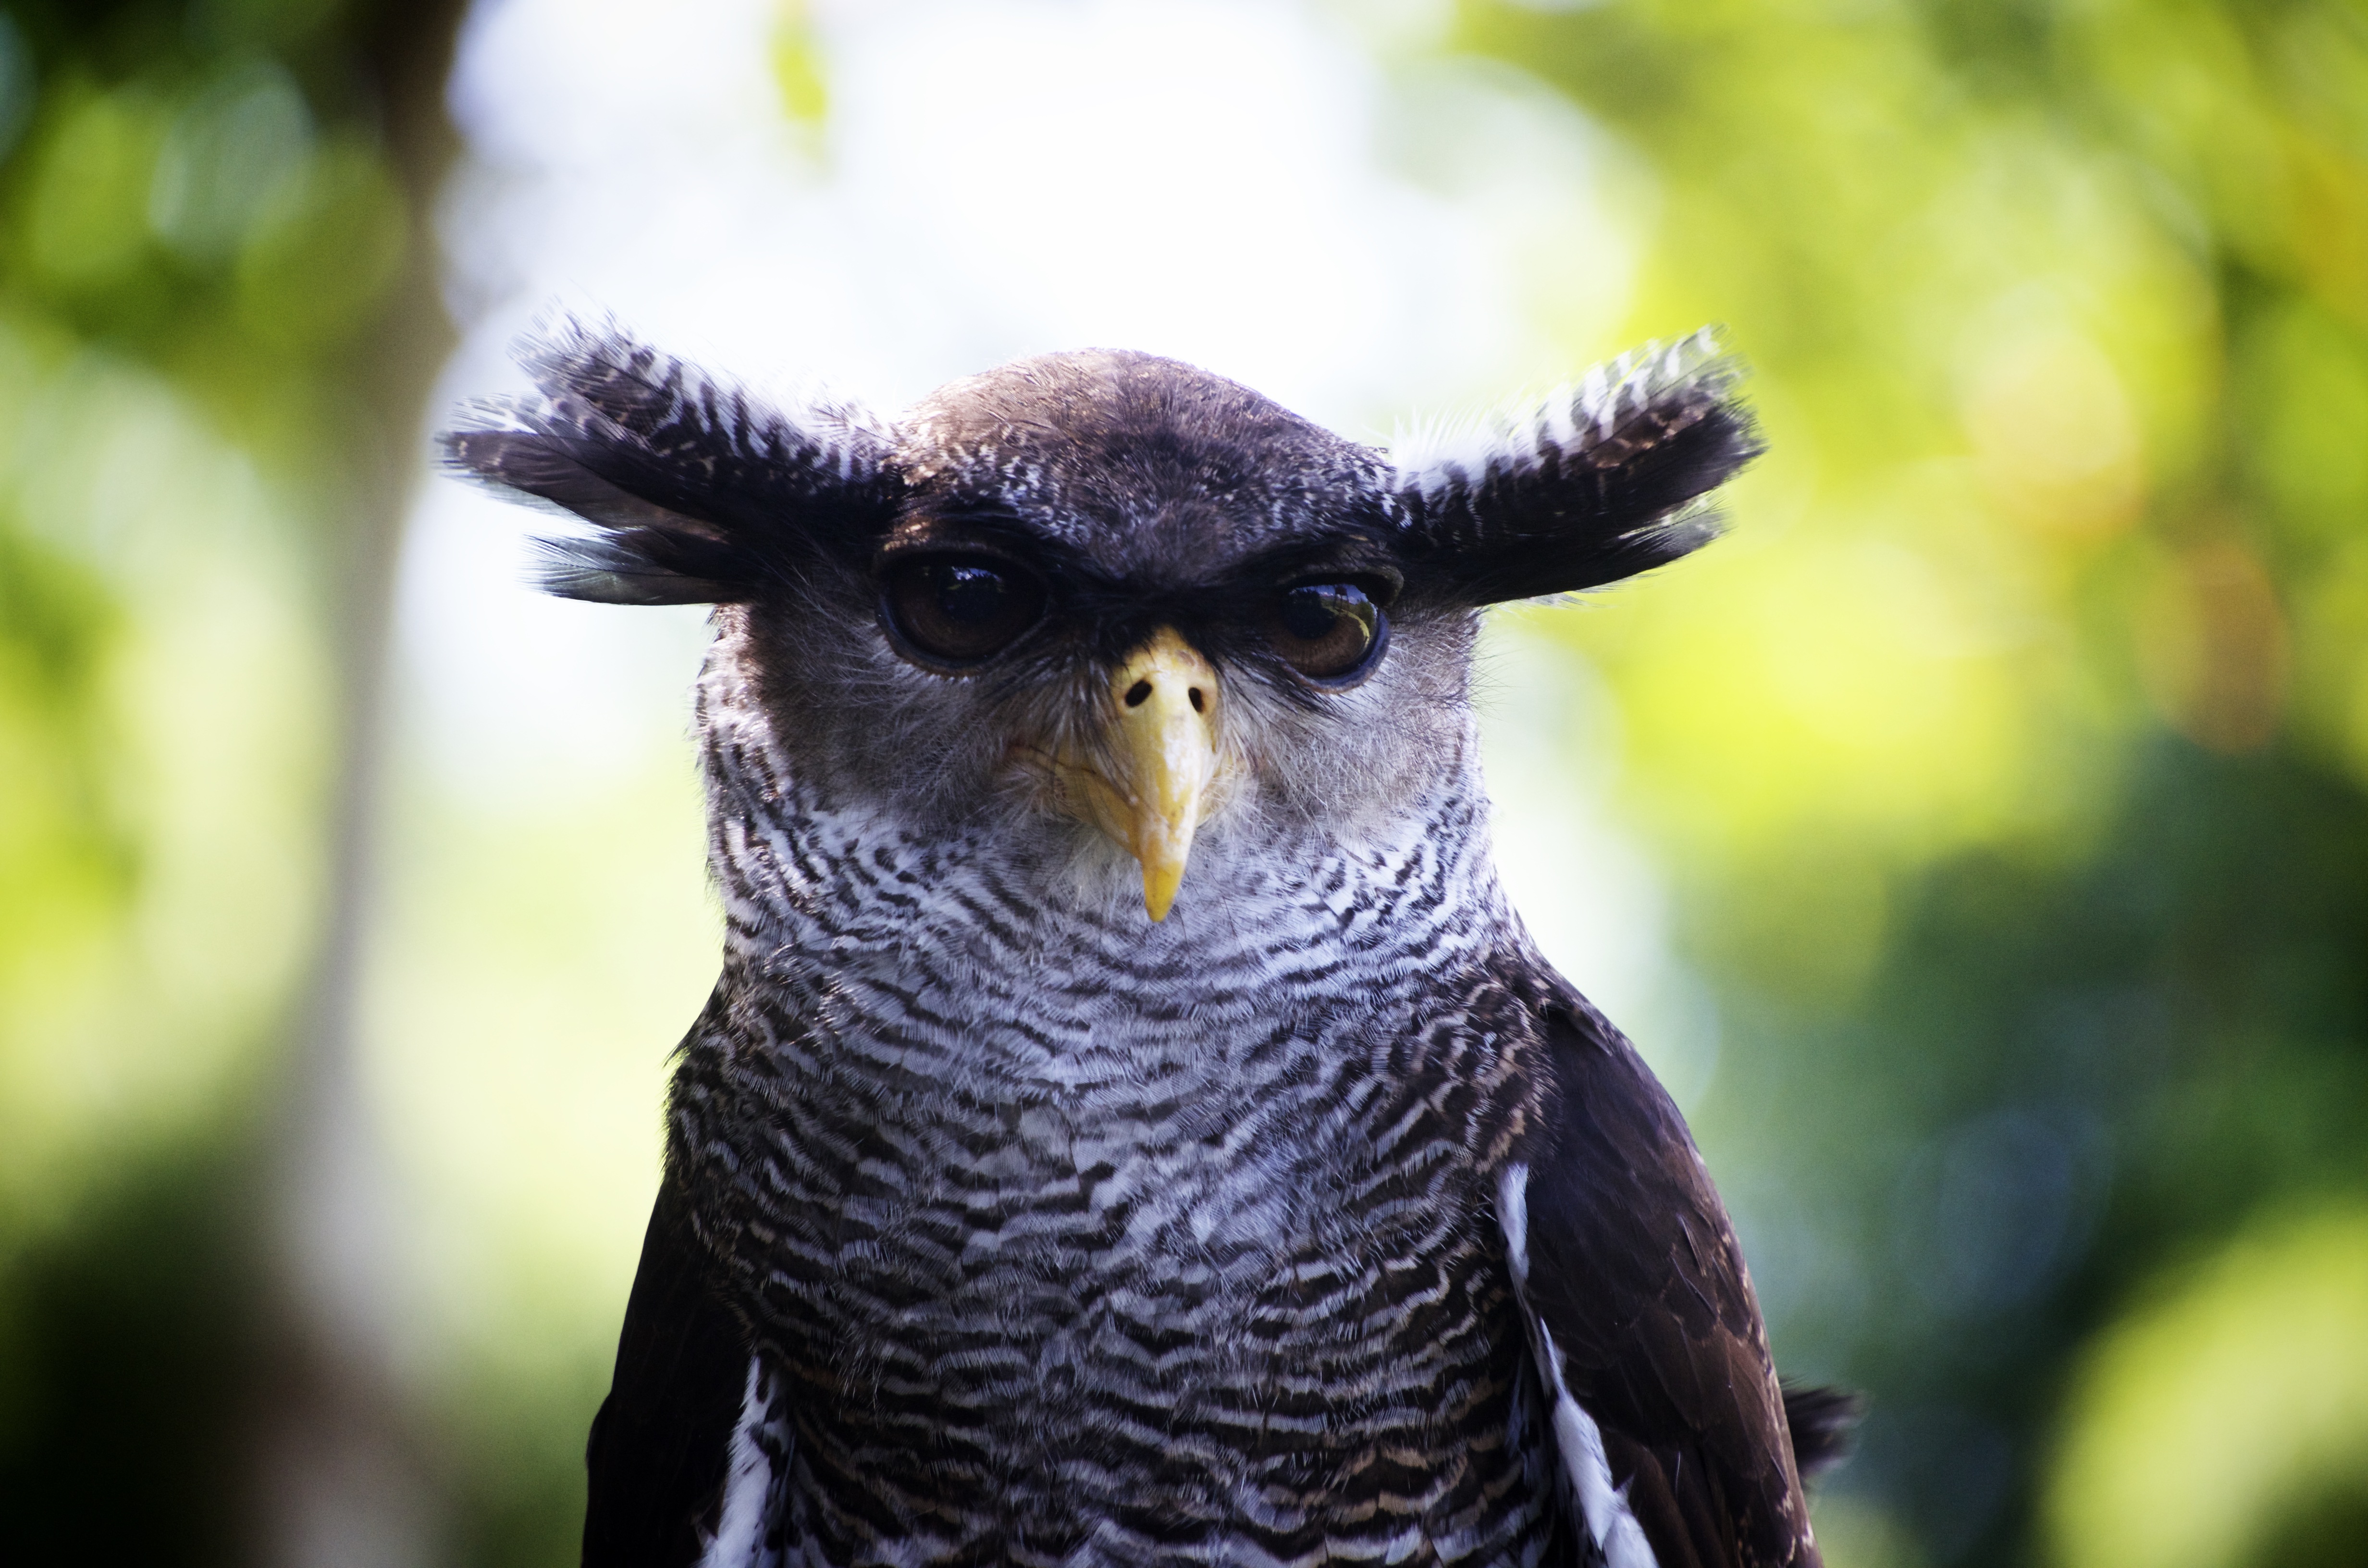
nature, bird, wildlife, beak, owl, fauna, close up, head, look, vertebrate, stare, falcon, macro photography